Eide Church (Møre og Romsdal)

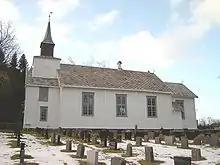
View of the church

Eide Church is a parish church of the Church of Norway in Hustadvika Municipality in Møre og Romsdal county, Norway. It is located in the village of Eide. It is the main church for the Eide parish which is part of the Molde domprosti (arch-deanery) in the Diocese of Møre. The white, wooden church was built in a long church design in 1871 using plans drawn up by the architect Jacob Wilhelm Nordan. The church seats about 250 people.